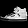
Label: Sneaker